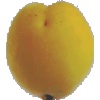
Label: Peach 2